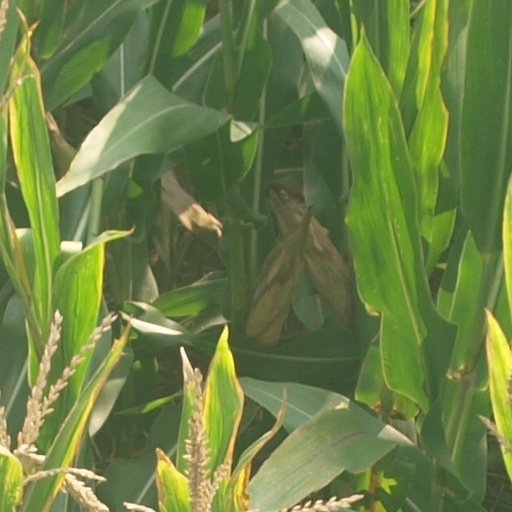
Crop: maize; corn